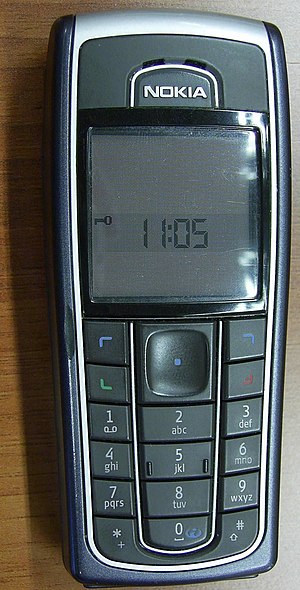
Nokia 6230
Nokia 6230
"Nokia 6230 er en verdenskendt mobiltelefon, som er blevet til et comeback for Nokia, i 2004/2005, er det blevet til en ""pop-telefon"".